Buick Electra

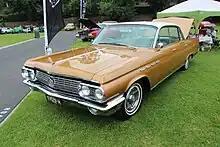
1963 Buick Electra 225 4 Door Sedan

Buick's largest, plushest and most expensive models were restyled for 1963, with distinctive rear fenders culminating in a sharp vertical edge housing narrow back-up lights. The taillights were horizontally placed in the vertical deck cove. A unique cast grille was used at the front. Bright wheelhouse and lower body moldings, with ribbed rear fender panels were used. Red-filled Electra 225 badges were found on the rear fenders, while four VentiPorts lent status to the front fenders. Interiors were cloth and vinyl combinations, while a Custom interior in vinyl and leather, with front bucket seats and a storage console, was available for the convertible and sport coupe. Standard equipment included directional signals, full-flow oil filter, dual speed electric windshield wiper/washers, Deluxe steering wheel, cigar lighter, Step-On parking brake, dual armrests, Turbine-Drive automatic transmission, padded dashboard, heater, defroster, glovebox light, back-up lights, power steering, Glare-proof rearview mirror, power brakes, parking brake signal light, safety buzzer, courtesy lights, two-way power seats, power windows, Super Deluxe wheelcovers, Safety option group, custom padded cushions, Accessory Group options and custom moldings. Buick dropped the Riviera name as a body style designation after the 1963 model year, shifting the Riviera name exclusively to Buick's new personal luxury coupe that had been introduced in 1963. Buick added a 7-way tilt steering wheel and a new cruise control as an option.